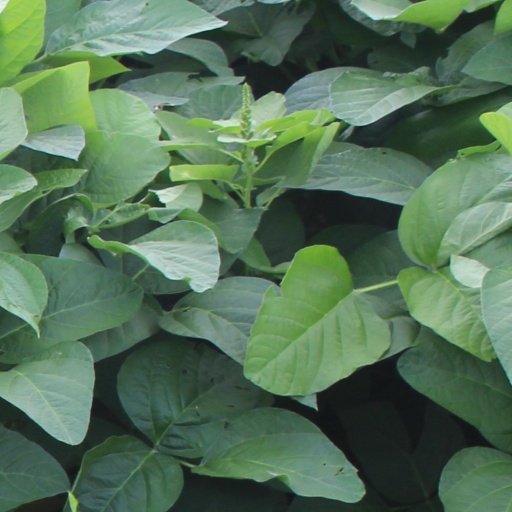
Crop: soybean